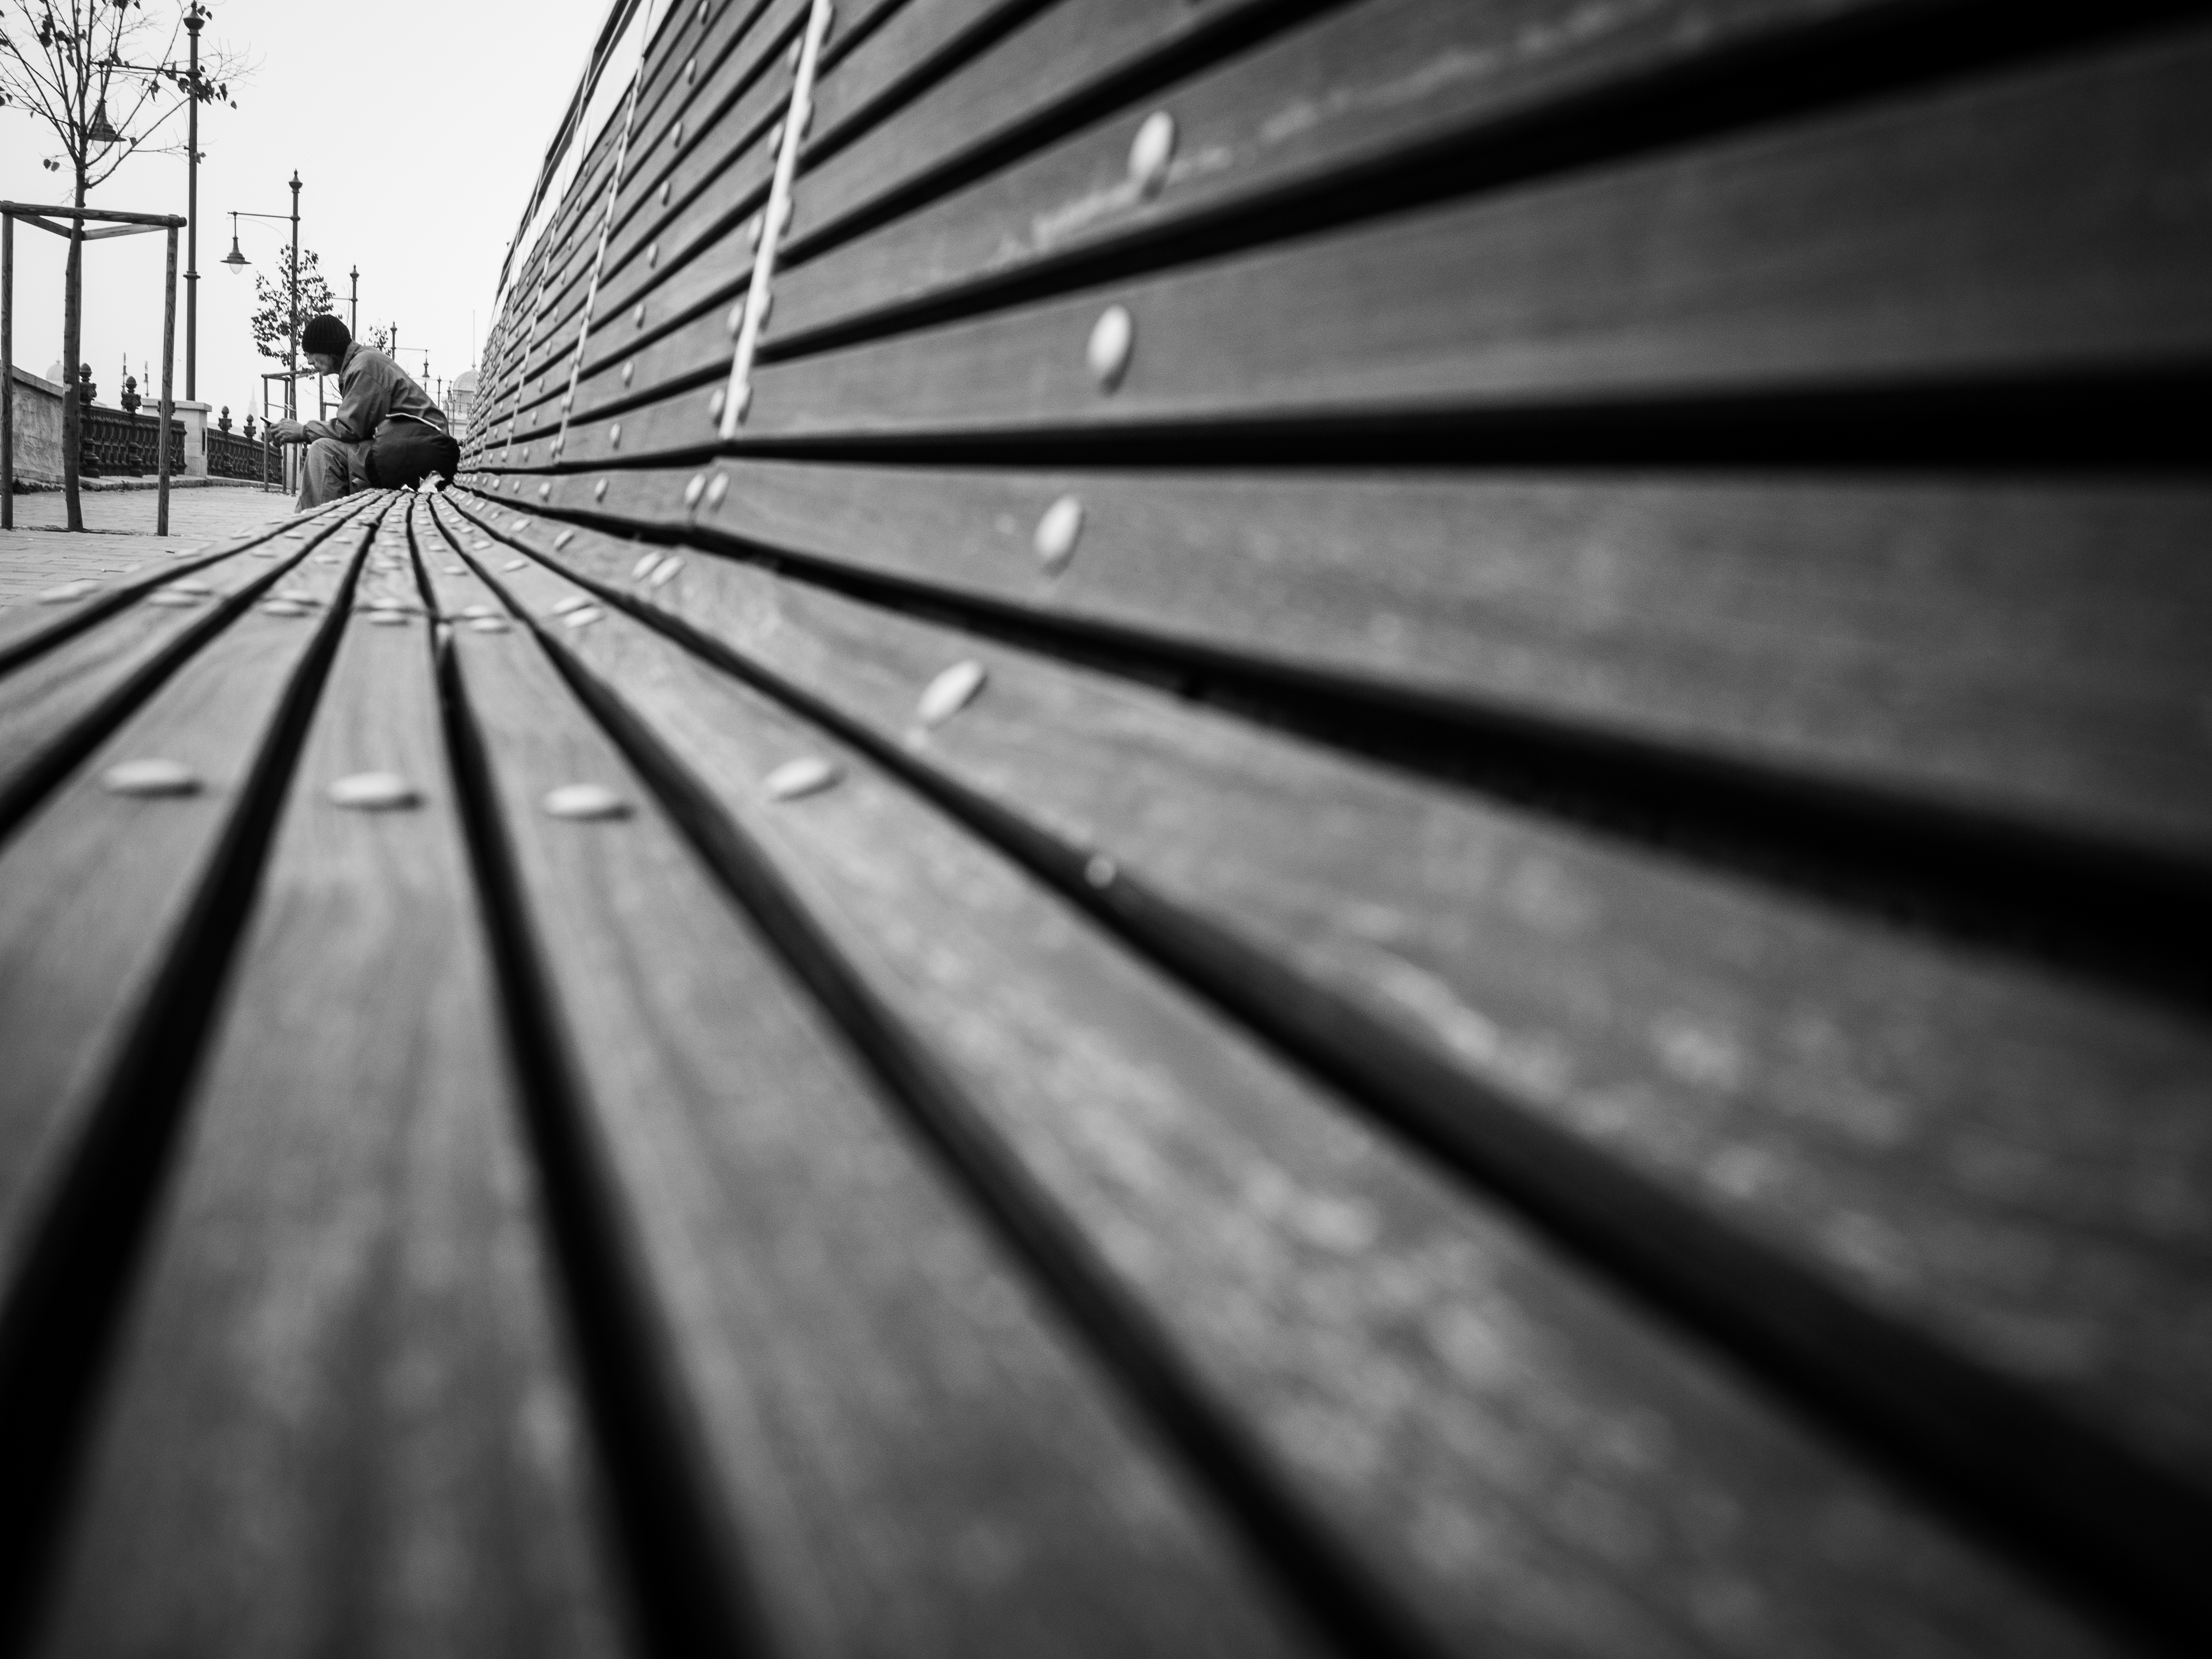
light, black and white, wood, white, street, photography, sunlight, line, color, darkness, black, monochrome, close up, streetphotography, flickr, thomas, symmetry, olympus, omd, fuji, shape, leica, monochrom, leuthard, hcb, thomasleuthard, macro photography, monochrome photography